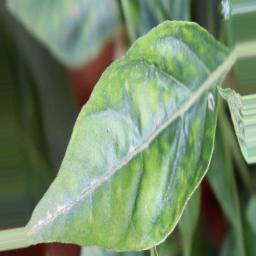
Label: mites_and_trips